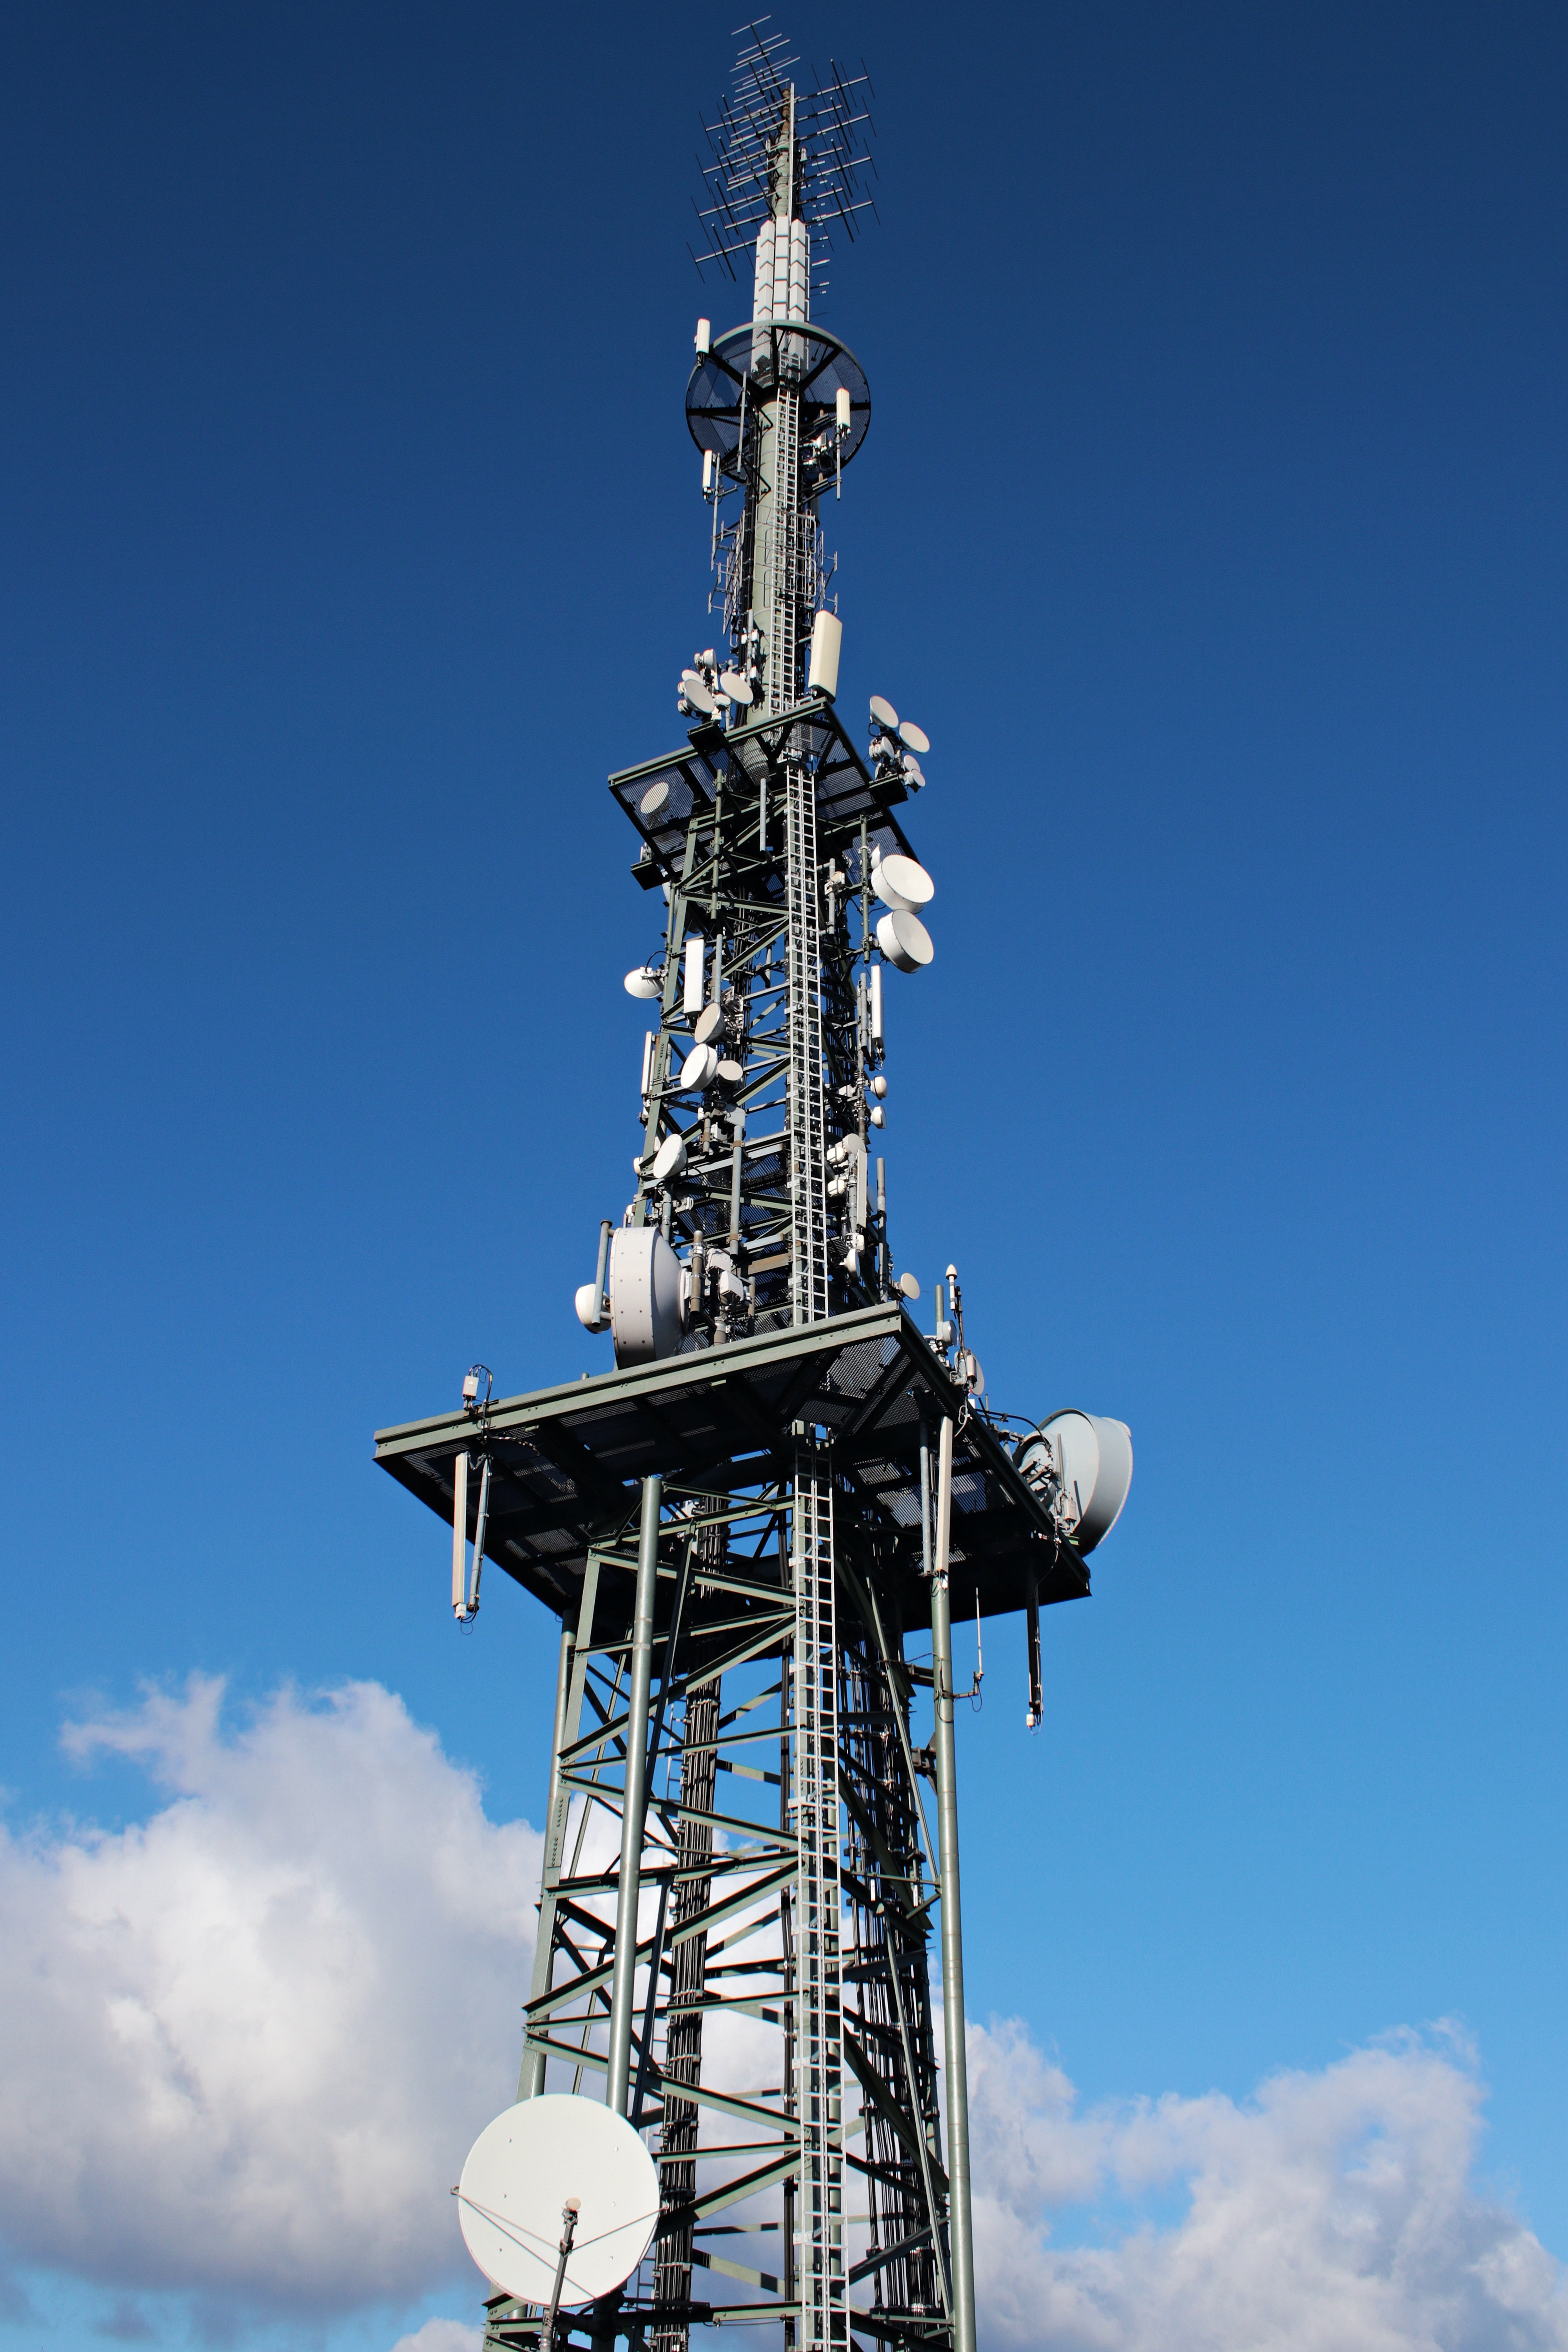
vehicle, tower, mast, blue, spire, head, delivery, antennas, radio tower, transmission tower, radio mast, control tower, construction equipment